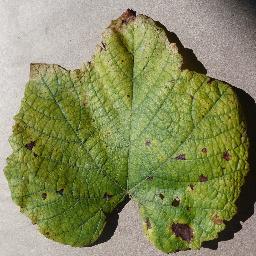
Label: Grape___Leaf_blight_(Isariopsis_Leaf_Spot)